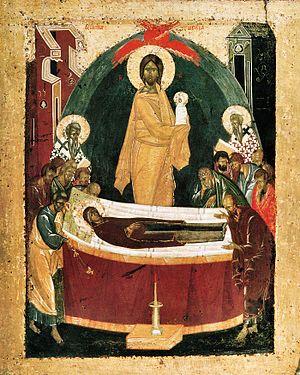
La Vierge du Don ou Notre-Dame du Don est une icône de la Vierge Marie, avec son fils Jésus dans les bras. C'est une représentation orthodoxe de la Mère de Dieu de type Éléousa aux yeux tristes et pleins d'amour pour son fils. C'est une des variantes les plus lyriques de la Vierge de Vladimir. Sur l'envers de celle-ci figure une autre icône représentant la Dormition de la Vierge.
Théophane le Grec est un peintre et iconographe russe d'origine Byzantine. Il a été le maître d'Andreï Roublev. Avec Prokhor de Gorodets et Roublev, il peint, en 1405, l'iconostase de la cathédrale de l'Annonciation de Moscou.
La Dormition de la Vierge est une icône qui est peinte sur le revers de l'icône de La Vierge du Don qui se trouve à la Galerie Tretiakov à Moscou. Elle date de 1382-1395 et son auteur n'est pas connu avec certitude.